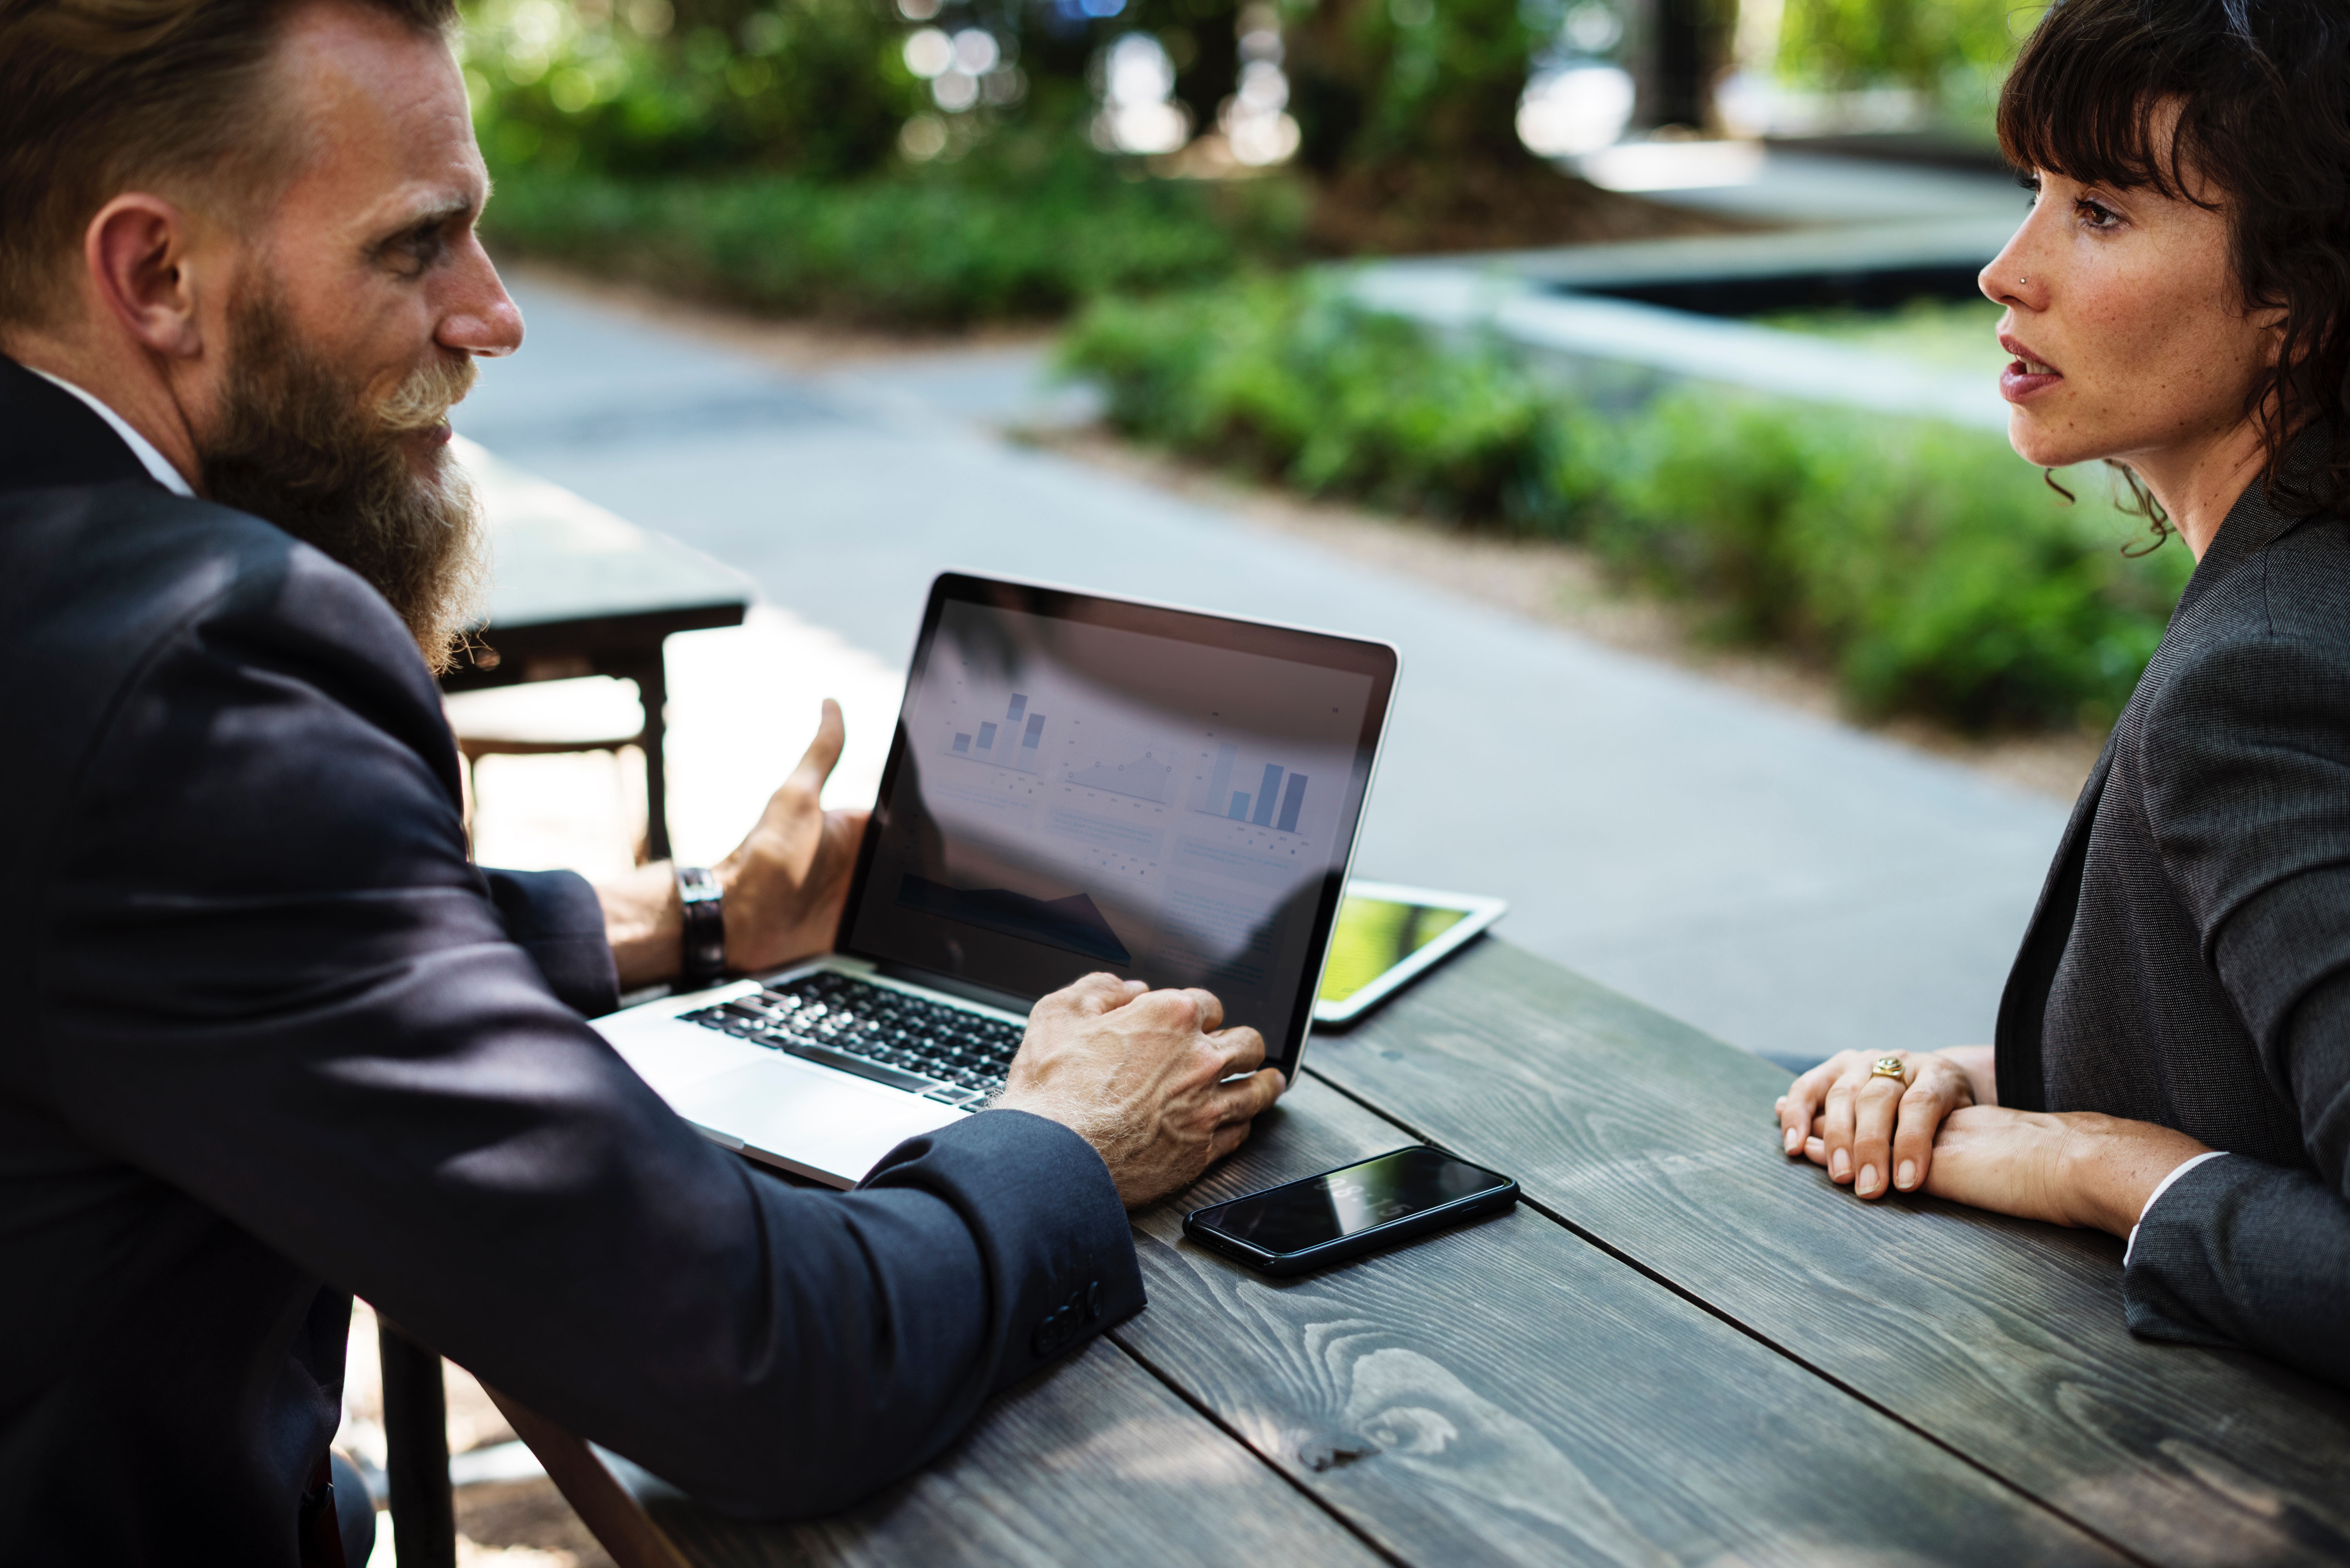
technology, white collar worker, businessperson, sitting, conversation, electronic device, adaptation, job, leisure, photography, laptop, computer, gadget, business, tablet computer